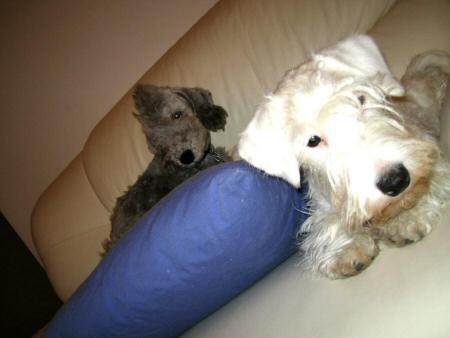
Sealyham_terrier